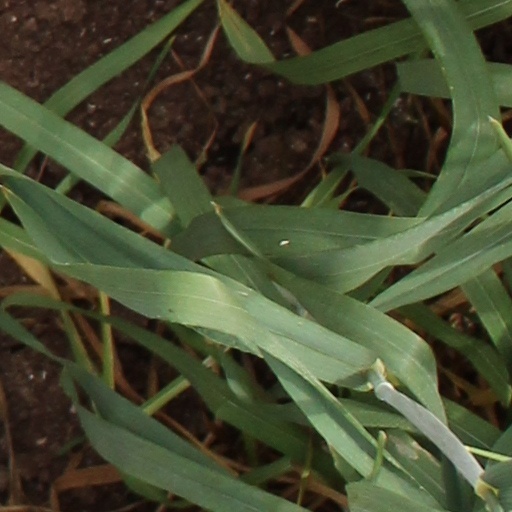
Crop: wheat